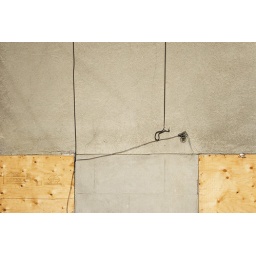
Plywood covers the windows of an abandoned house in the East Village area of downtown Calgary.